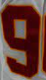
Number: 9